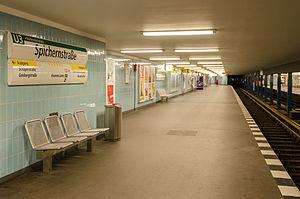
Spichernstraße est une station des ligne 3 et ligne 9 du métro de Berlin, dans le quartier de Wilmersdorf.